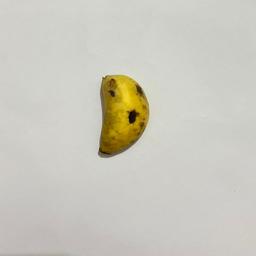
Banana variety: Sabri Kola